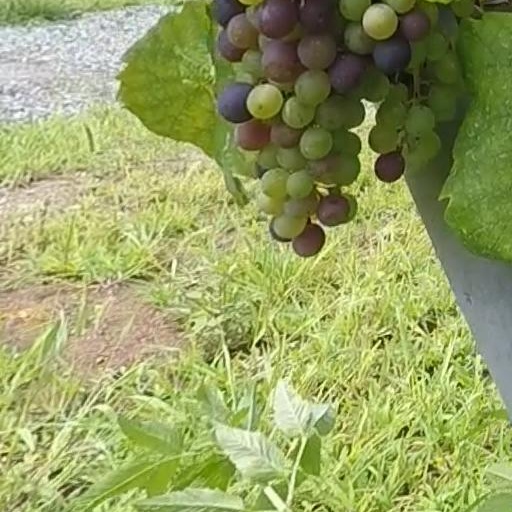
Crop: grape